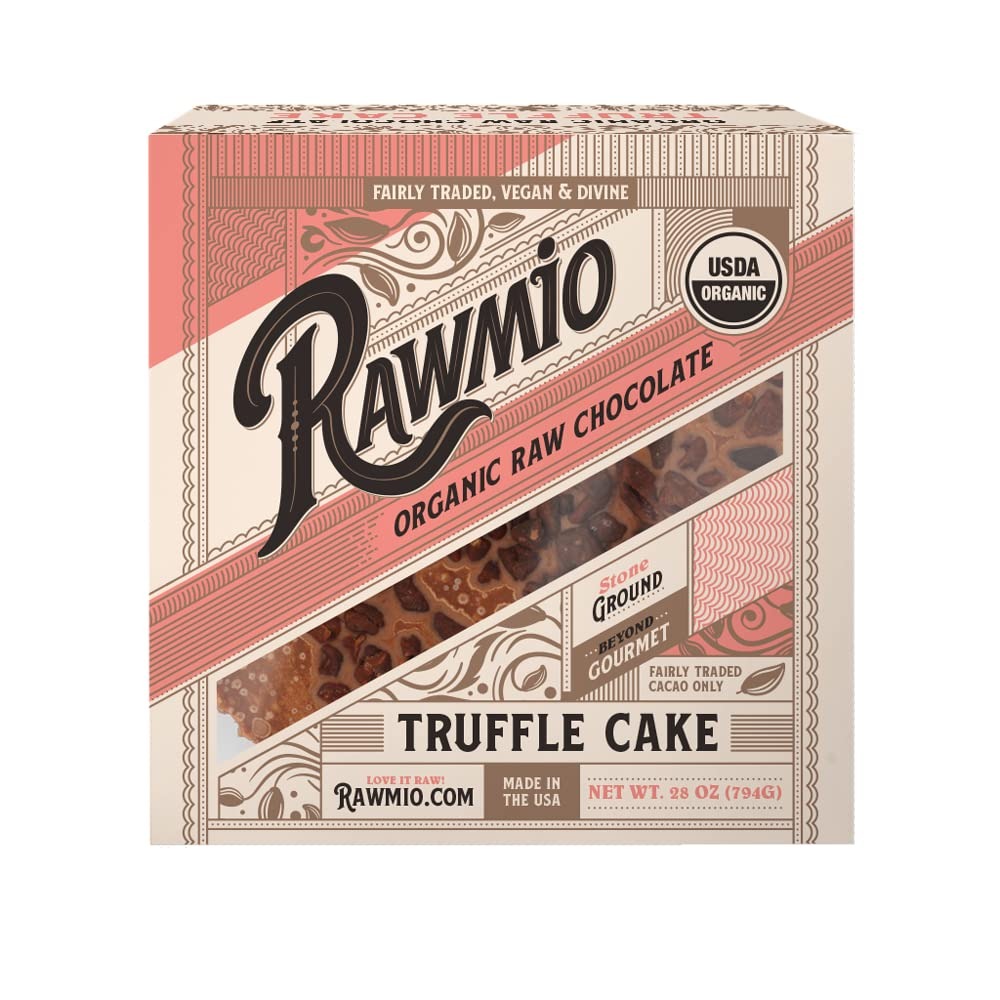
Item Name: Rawmio Chocolate Truffle Cake - 28 oz. Raw, Organic,Vegan, Gluten-Free - 1 Pack
Bullet Point 1: Our vegan cake is made with only organic ingredients. It’s stone ground, raw, gluten-free, soy-free, flour-free, and dairy-free. Contains calcium, iron, and potassium.
Bullet Point 2: Suitable for both kids and adults, especially those who love rich dark chocolate.
Bullet Point 3: You don't need chocolate cake mix anymore! Try Rawmio's pre-made chocolate truffle cake and enjoy the perfect treat!
Bullet Point 4: Manufactured in a certified organic facility that follows raw and vegan practices, this product contains no aflatoxin peanuts, soy, gluten, and dairy.
Bullet Point 5: Shelf life is 12 months. Refrigeration is not required but can extend shelf life.
Product Description: Enjoy Rawmio organic chocolate truffle cake in optimal size. We carefully selected all the ingredients for this chocolate masterpiece: cocoa, coconut flakes, cashews, and low-glycemic coconut crystals. The result is an exquisite, flavor-rich dish that will impress even the most seasoned chocolate gourmet. All ingredients in our truffle cake are organic, vegan, raw, and do not contain gluten, making it an ideal choice for those who love healthy sweets. Perfect for taking out, as a sweet gift, or a treat for a beloved family member or a friend.
Value: 28.0
Unit: Ounce

Price: 35.855